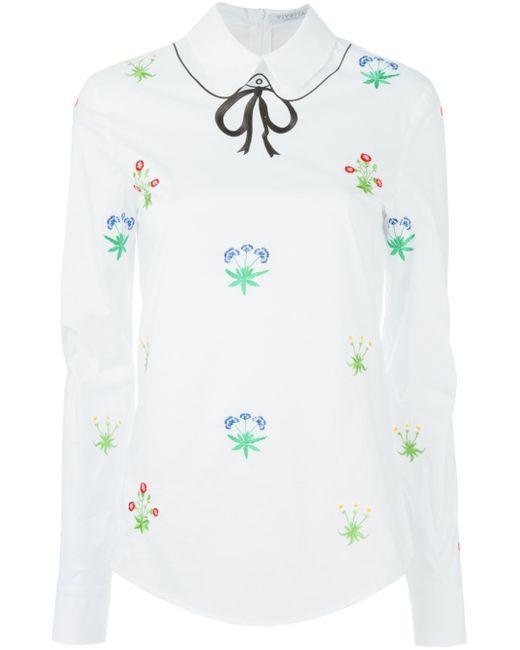
weißes formelles Oberteil mit langen Ärmeln und Print